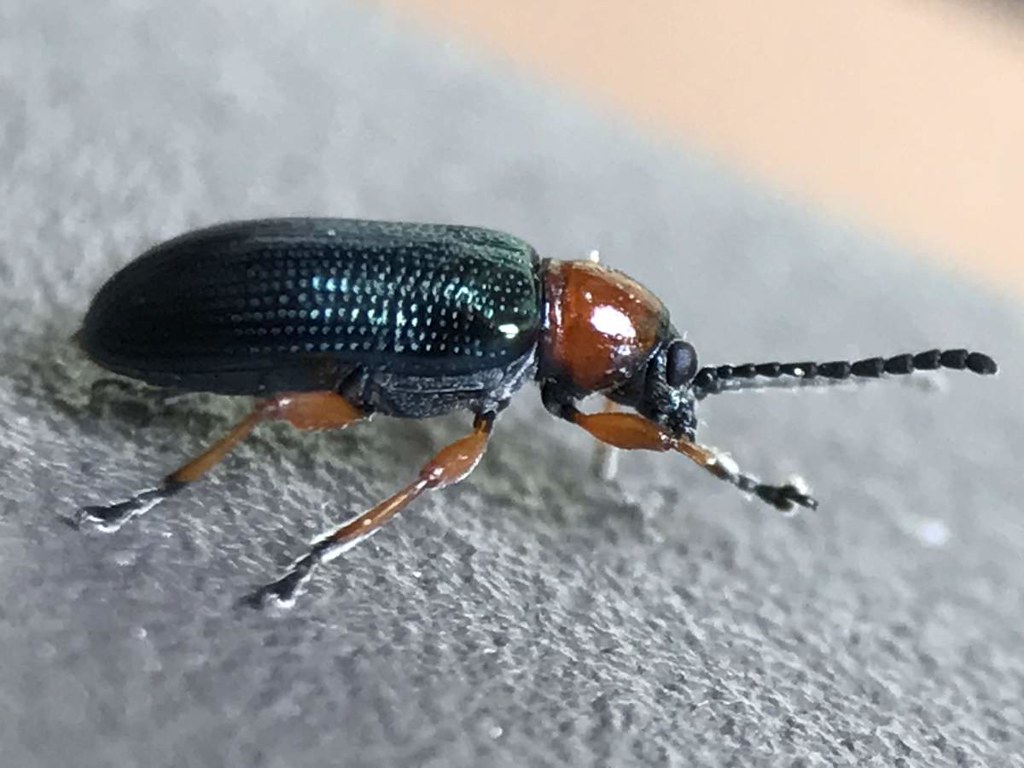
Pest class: cereal_leaf_beetle